List of tallest buildings in Canberra

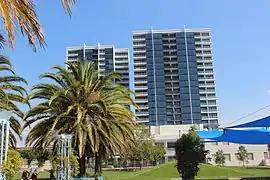
Sentinel Apartments

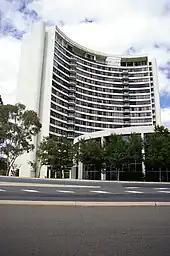
Capital Tower

These are the high-rise buildings of Canberra. There are taller structures in Canberra, including Black Mountain Tower at , Gungahlin MF (a guyed mast located between Kaleen and Mitchell) at , and Parliament House (including the flagpole) at .